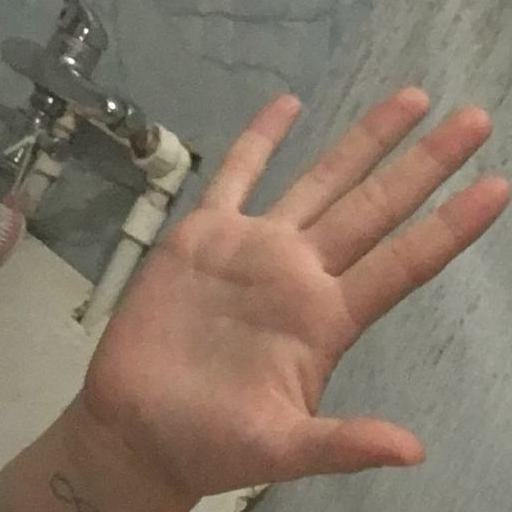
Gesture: palm